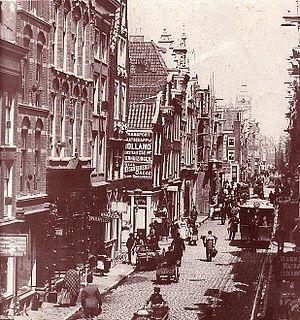
Les années 1890 couvrent la période de 1890 à 1899, en pleine Belle Époque. La guerre sino-japonaise de 1894-1895 et la guerre hispano-américaine de 1898 marquent l'accession du Japon et des États-Unis au rang des grandes puissances mondiales.